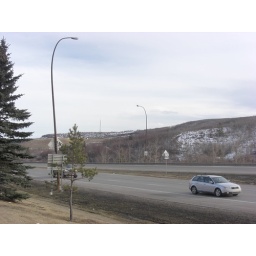
The tower of a local TV station stands out over the hills